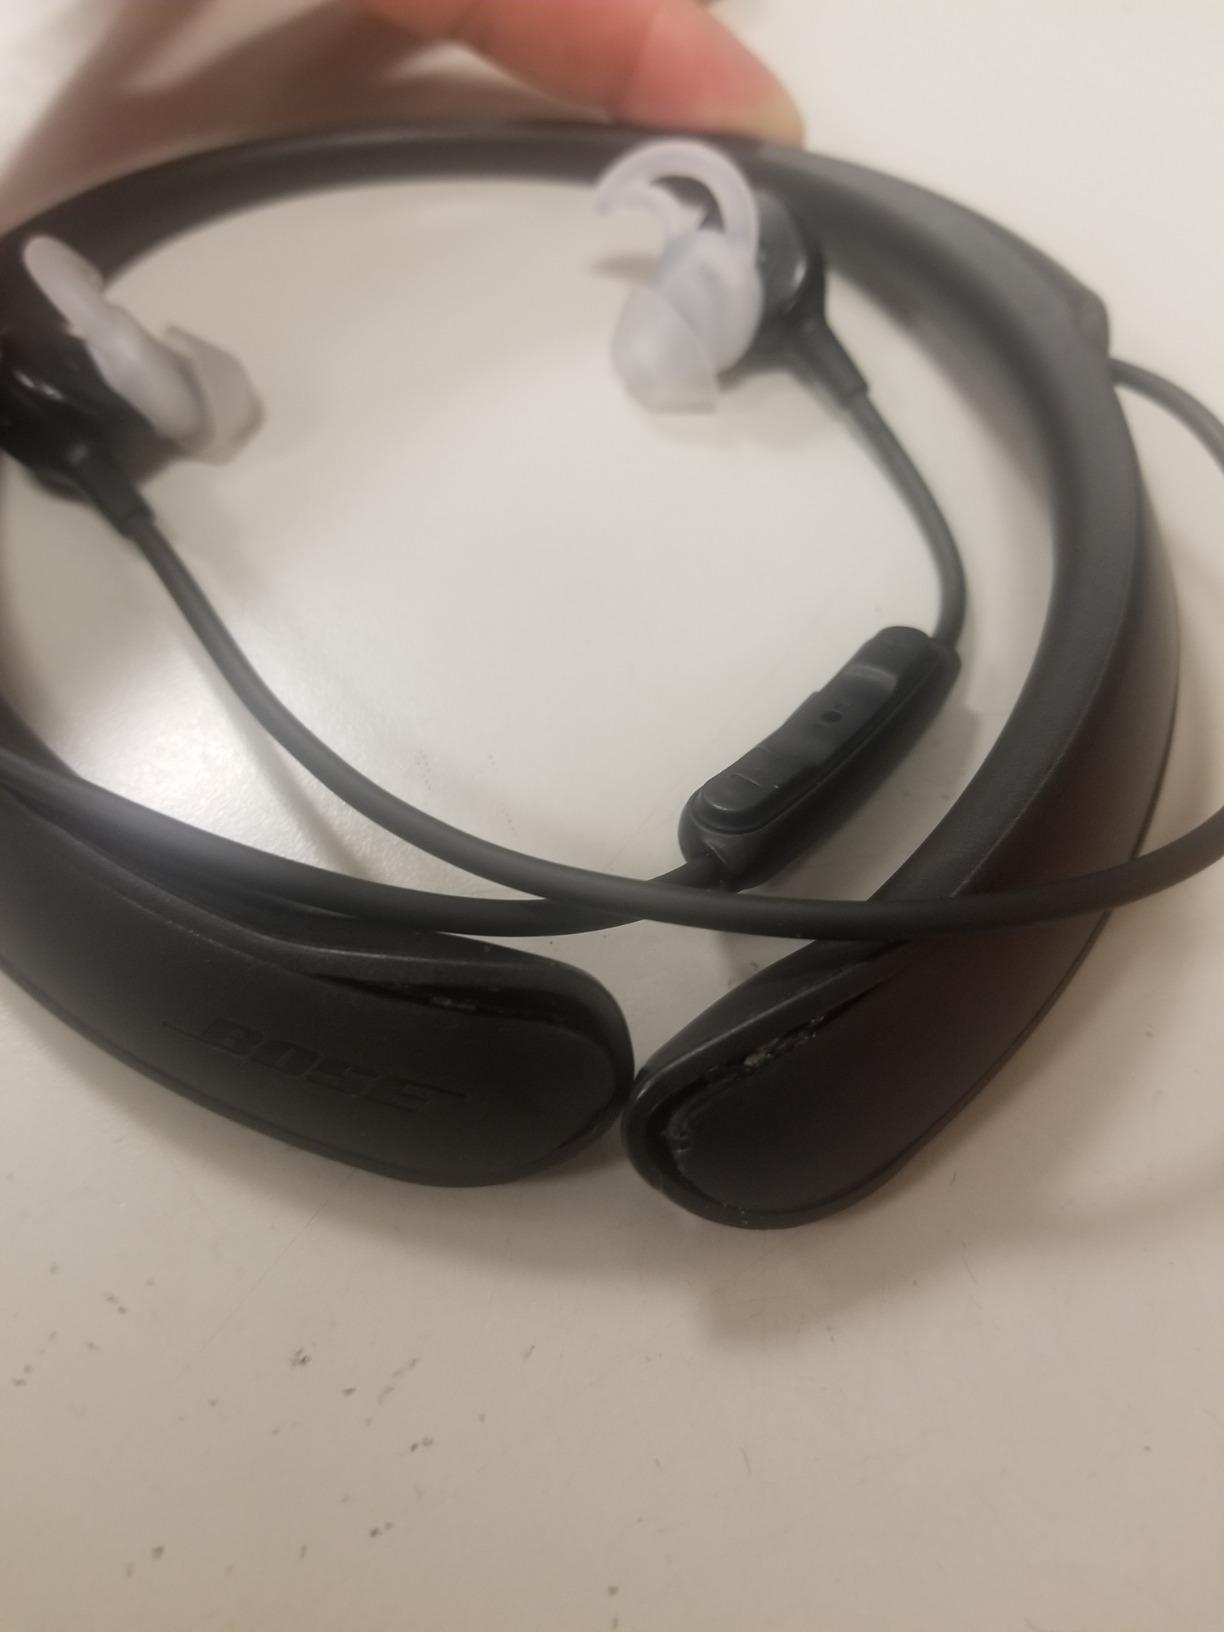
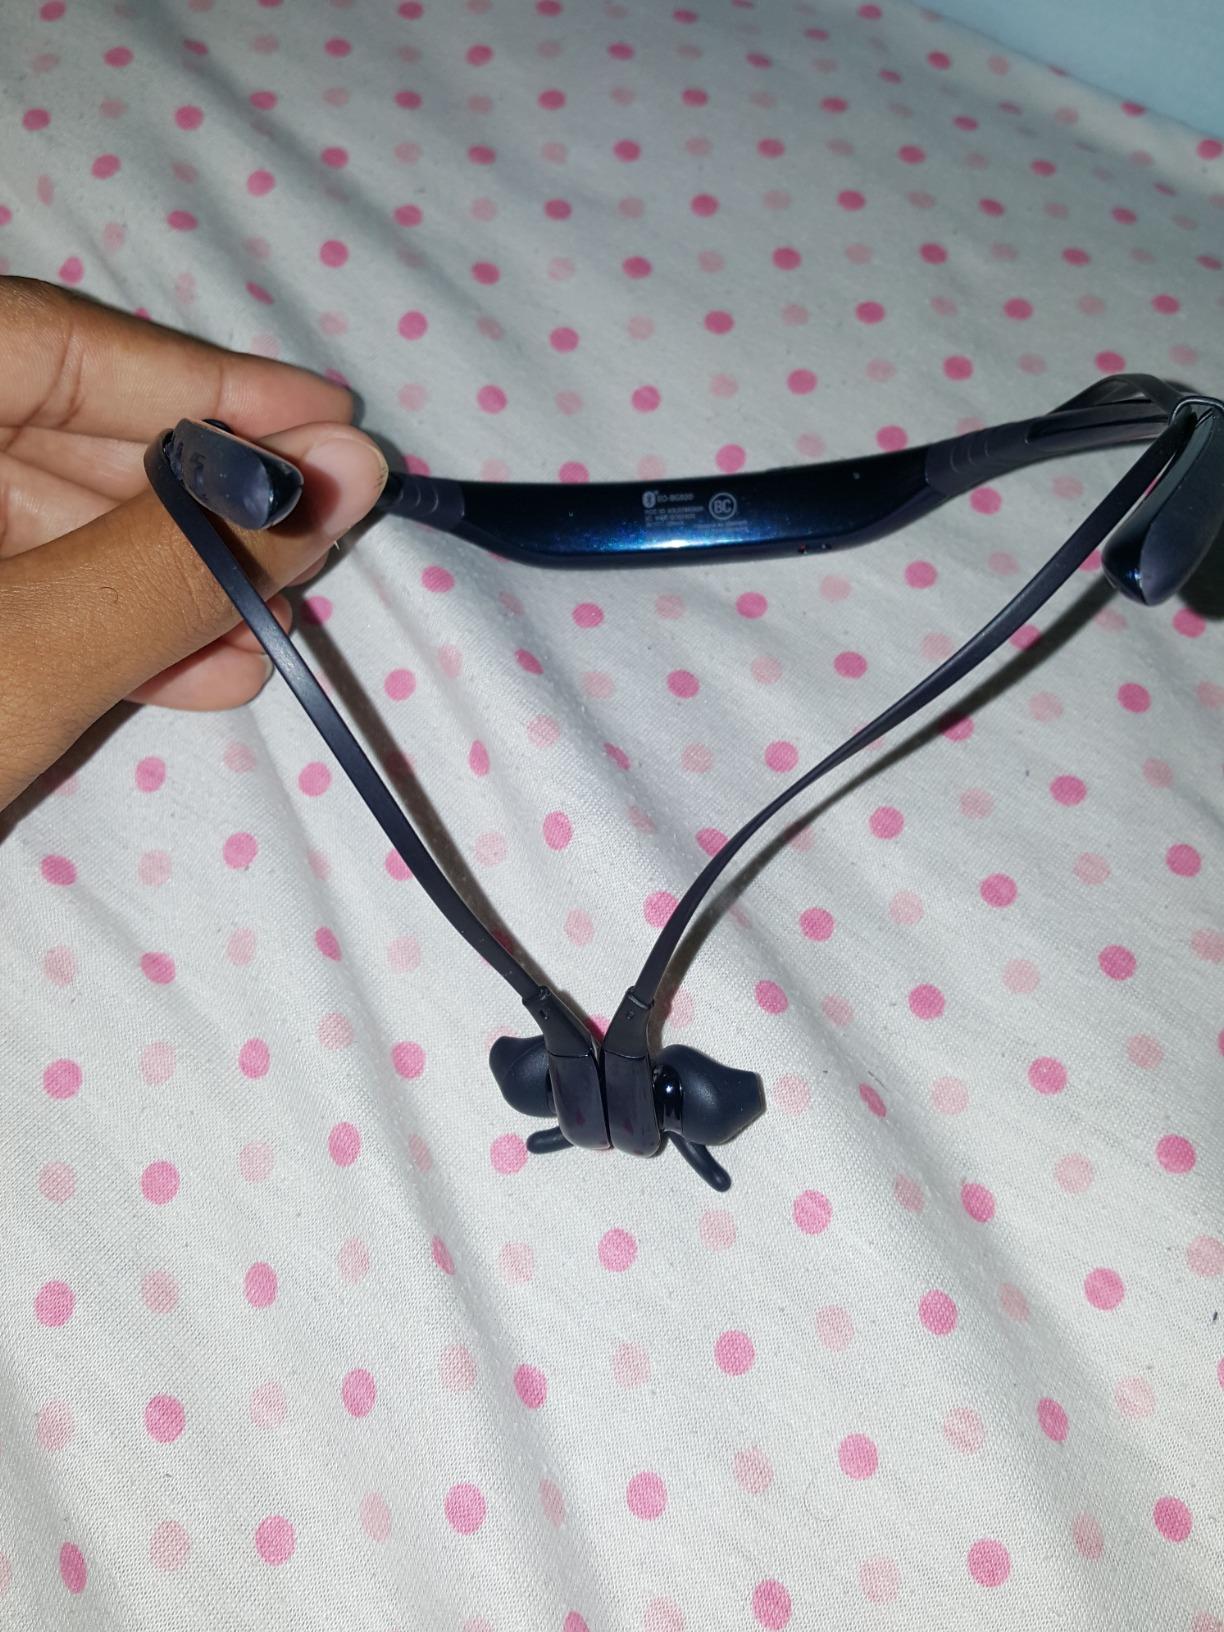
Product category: headphones
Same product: no